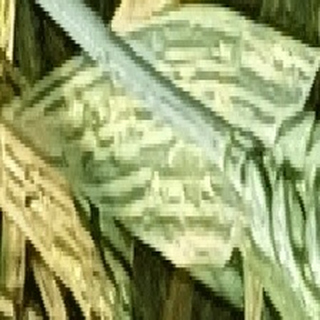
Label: wheat_yellow_rust